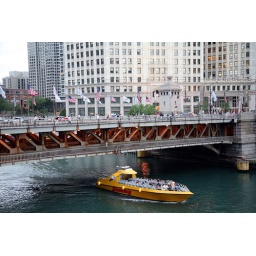
CHICAGO, ILLINOIS, USA - A city cruise boat appears under the bridge next to the Wrigley Building.